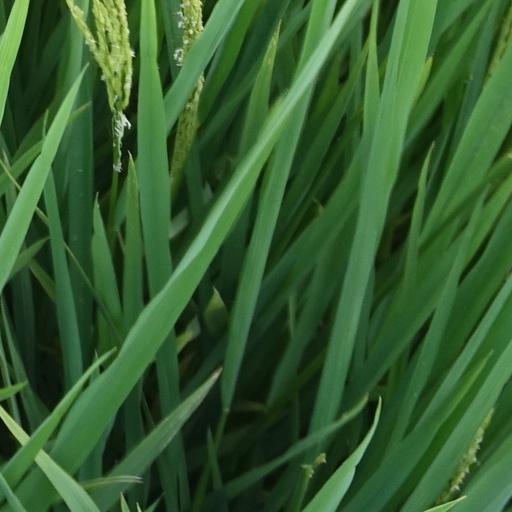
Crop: rice